Mazocraeidea

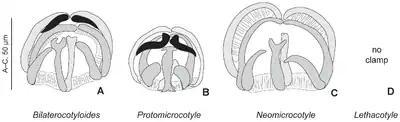
Clamps in various genera of Protomicrocotylidae. Black: additional sclerite, characteristic of the Mazocraeidea

Mazocraeidea is an order of flatworms in the subclass Polyopisthocotylea within the class Monogenea.